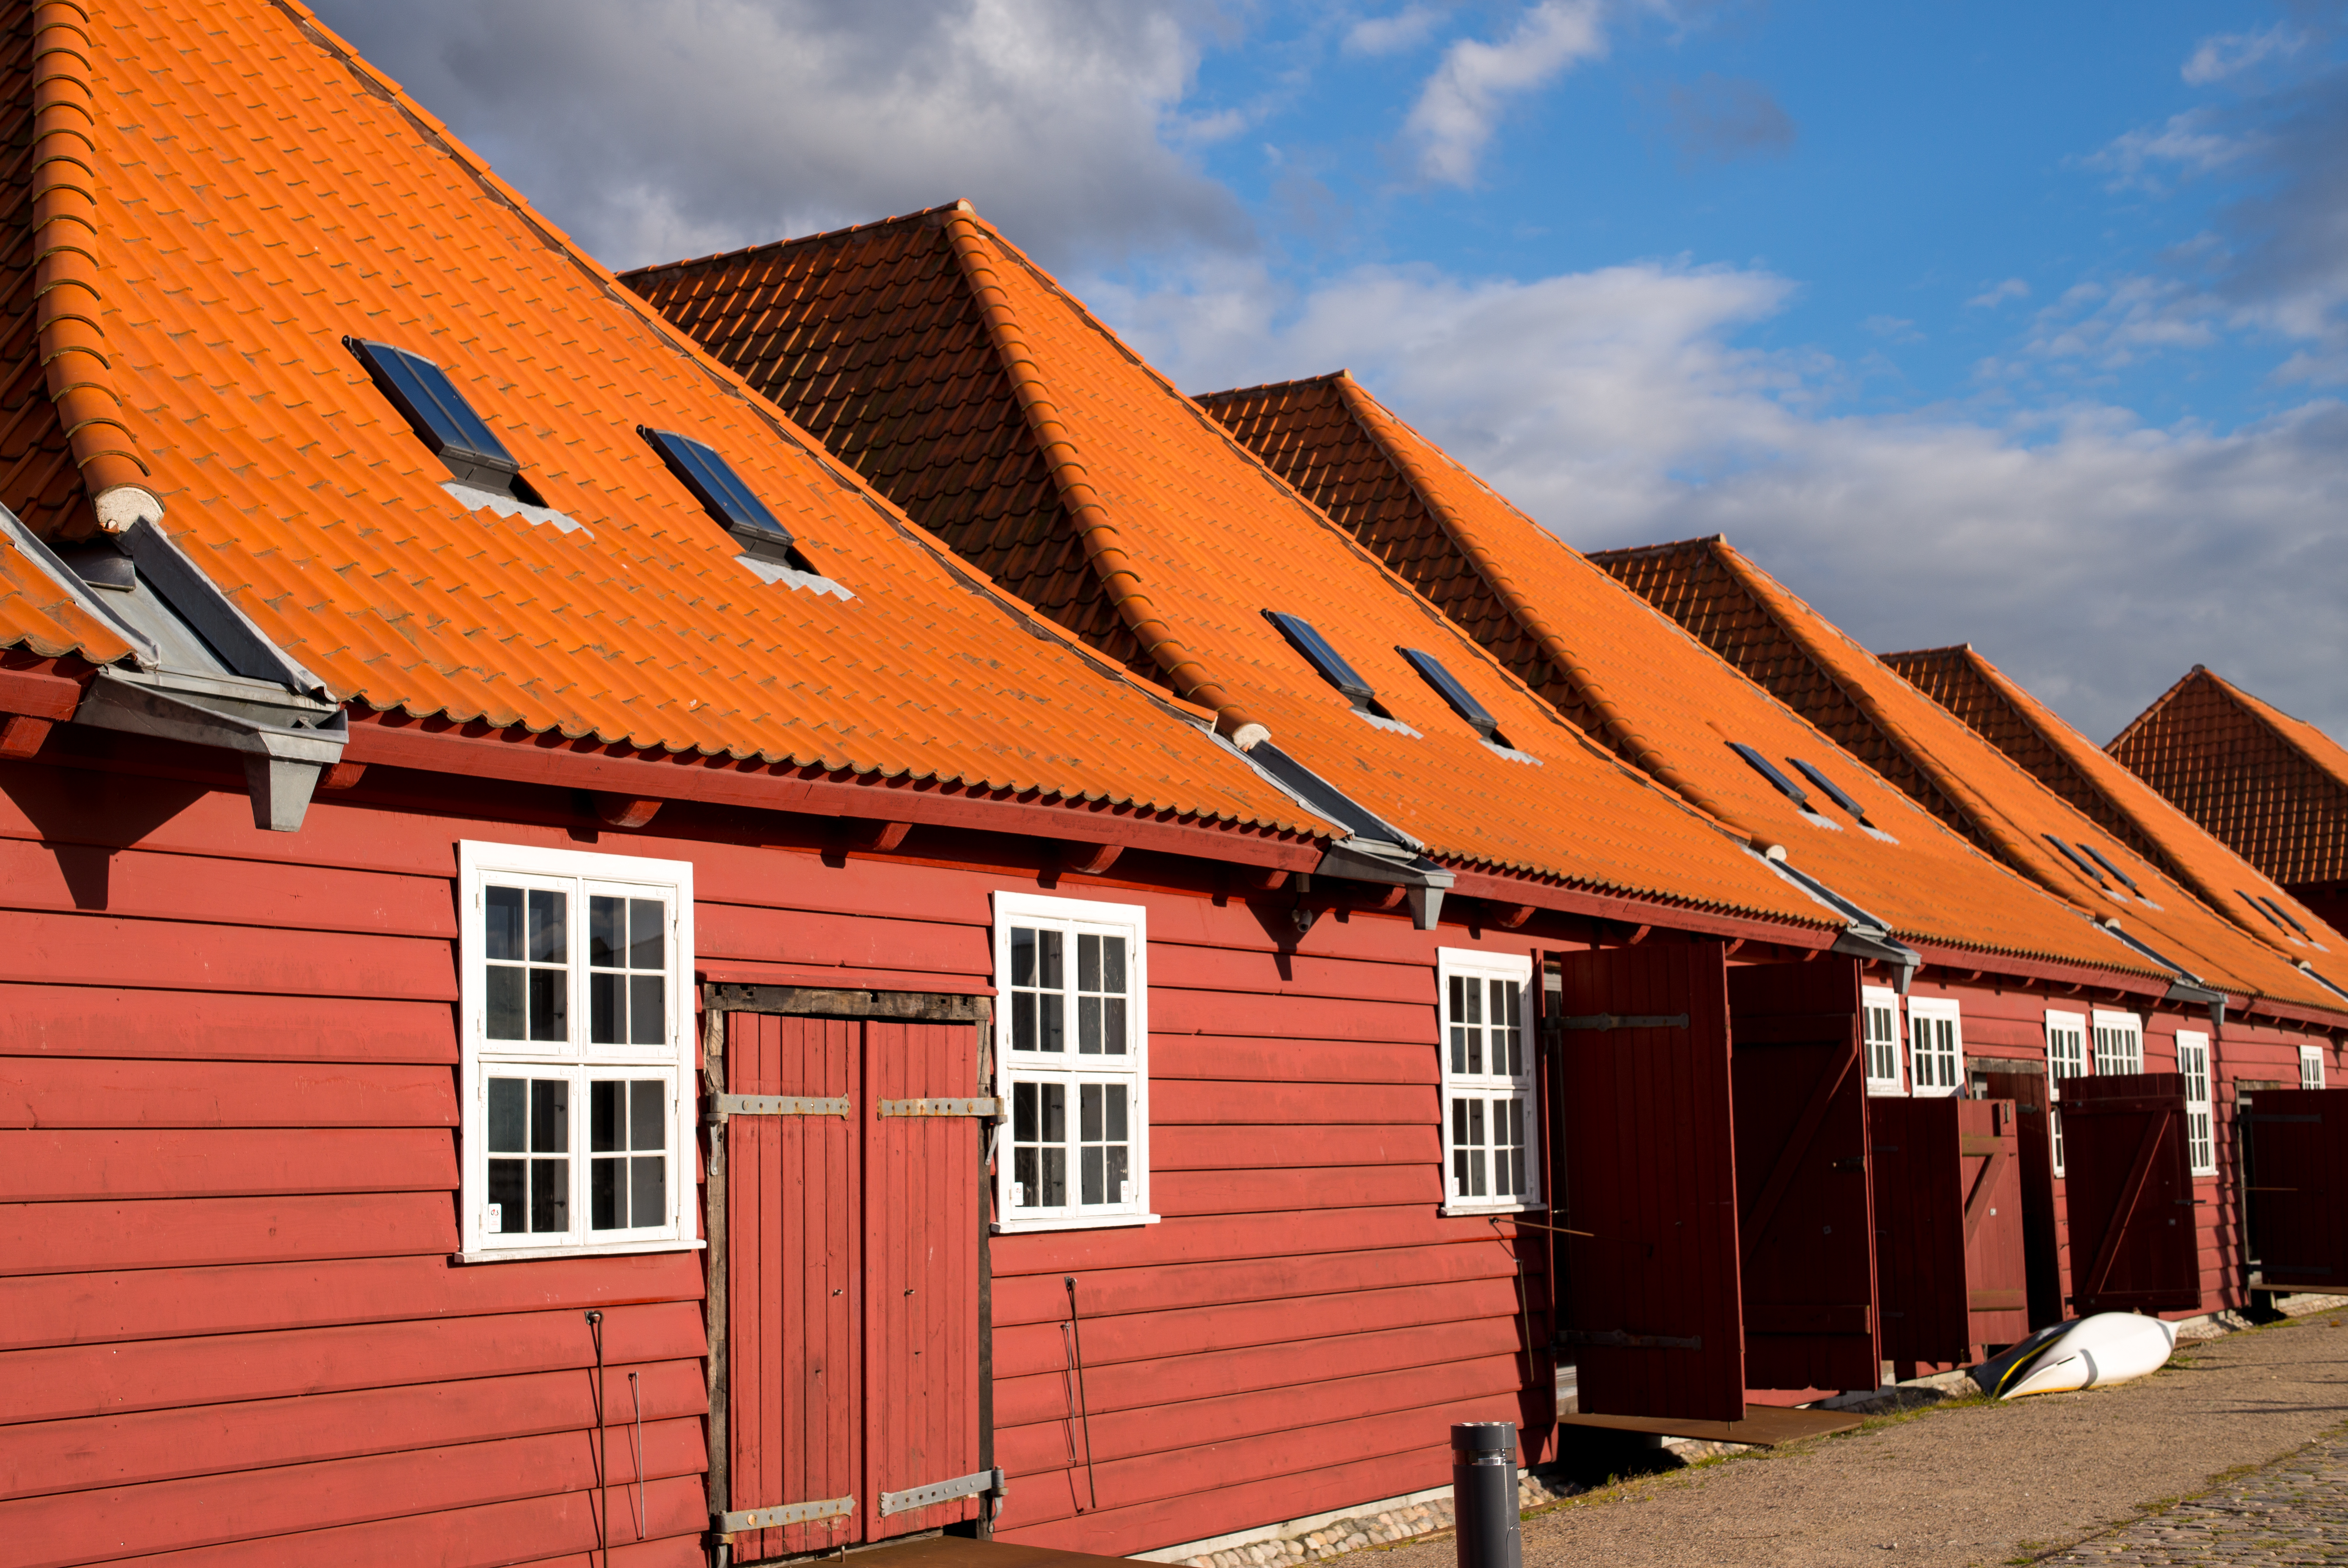
architecture, house, town, roof, building, home, suburb, cottage, facade, brick, siding, neighbourhood, residential area, outdoor structure